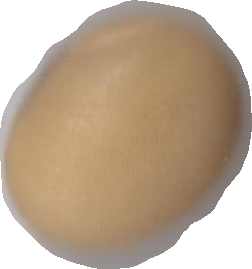
Variety: Anjasmoro